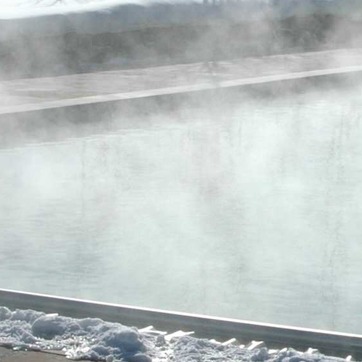
Material: water